The Hedley Kow

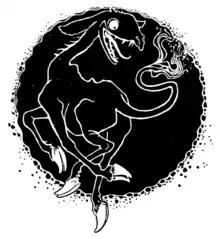
1894 illustration by John D. Batten

"The Hedley Kow" is an English fairy tale, particular to the village of Hedley on the Hill in Northumberland. It was collected by Joseph Jacobs in "More English Fairy Tales" in 1894. The story concerns a shapeshifting trickster known as the Hedley Kow.